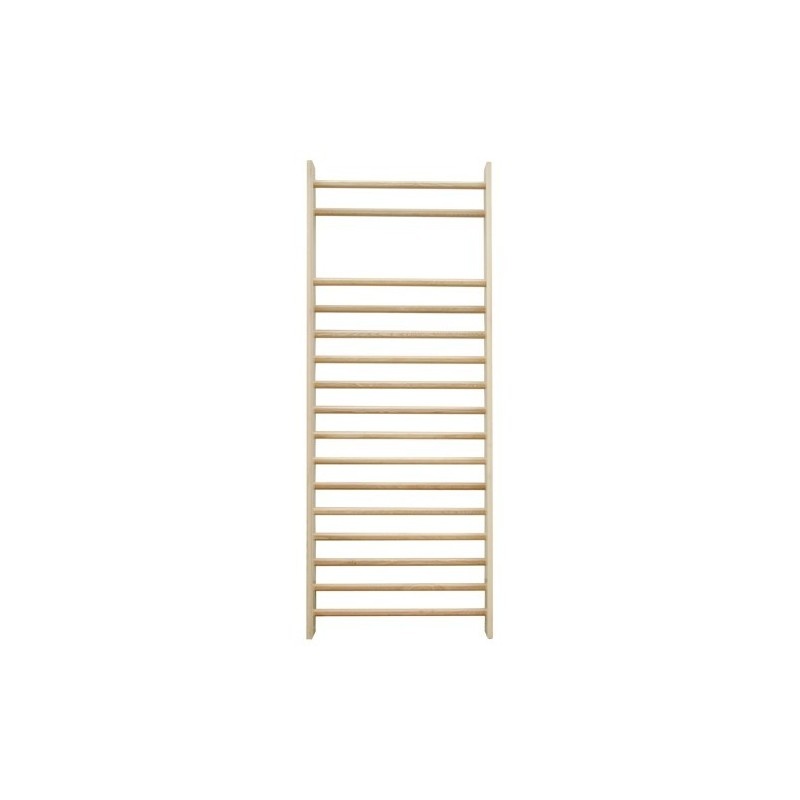
Espaldera Simple Gimnasio
Espaldera Simple para Gimnasios fabricada en madera de haya de gran calidad. Largueros de 13 cm. de fondo x 33 mm.de grosor, con cantos redondeados. Barras ovaladas según normativa. T oda la madera tratada con barniz no tóxico de color natural. Medidas de 2,6 m x 1 m. 16 peldaños. Anclajes incluidos. Cumple con la normativa EN12346.
Brand: Activa Sport
Category: Sporting Goods > Fitness & General Exercise Equipment > Weight Lifting > Weight Lifting Machines & Racks > Weight Lifting Racks